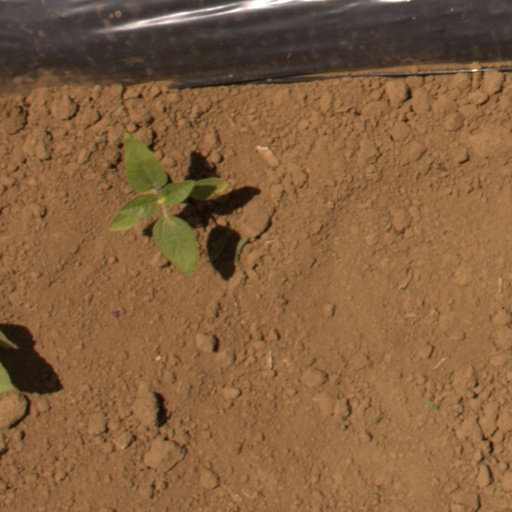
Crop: Jerusalem artichoke